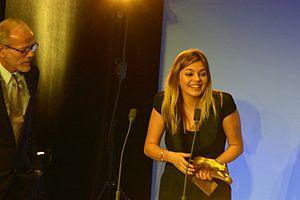
Pascal Greggory et Louane Emera à la cérémonie des prix Lumières
La 20ᵉ cérémonie des Lumières de la presse internationale, organisée par l'Académie des Lumières, s'est déroulée le 2 février 2015 à l'Espace Pierre Cardin à Paris.